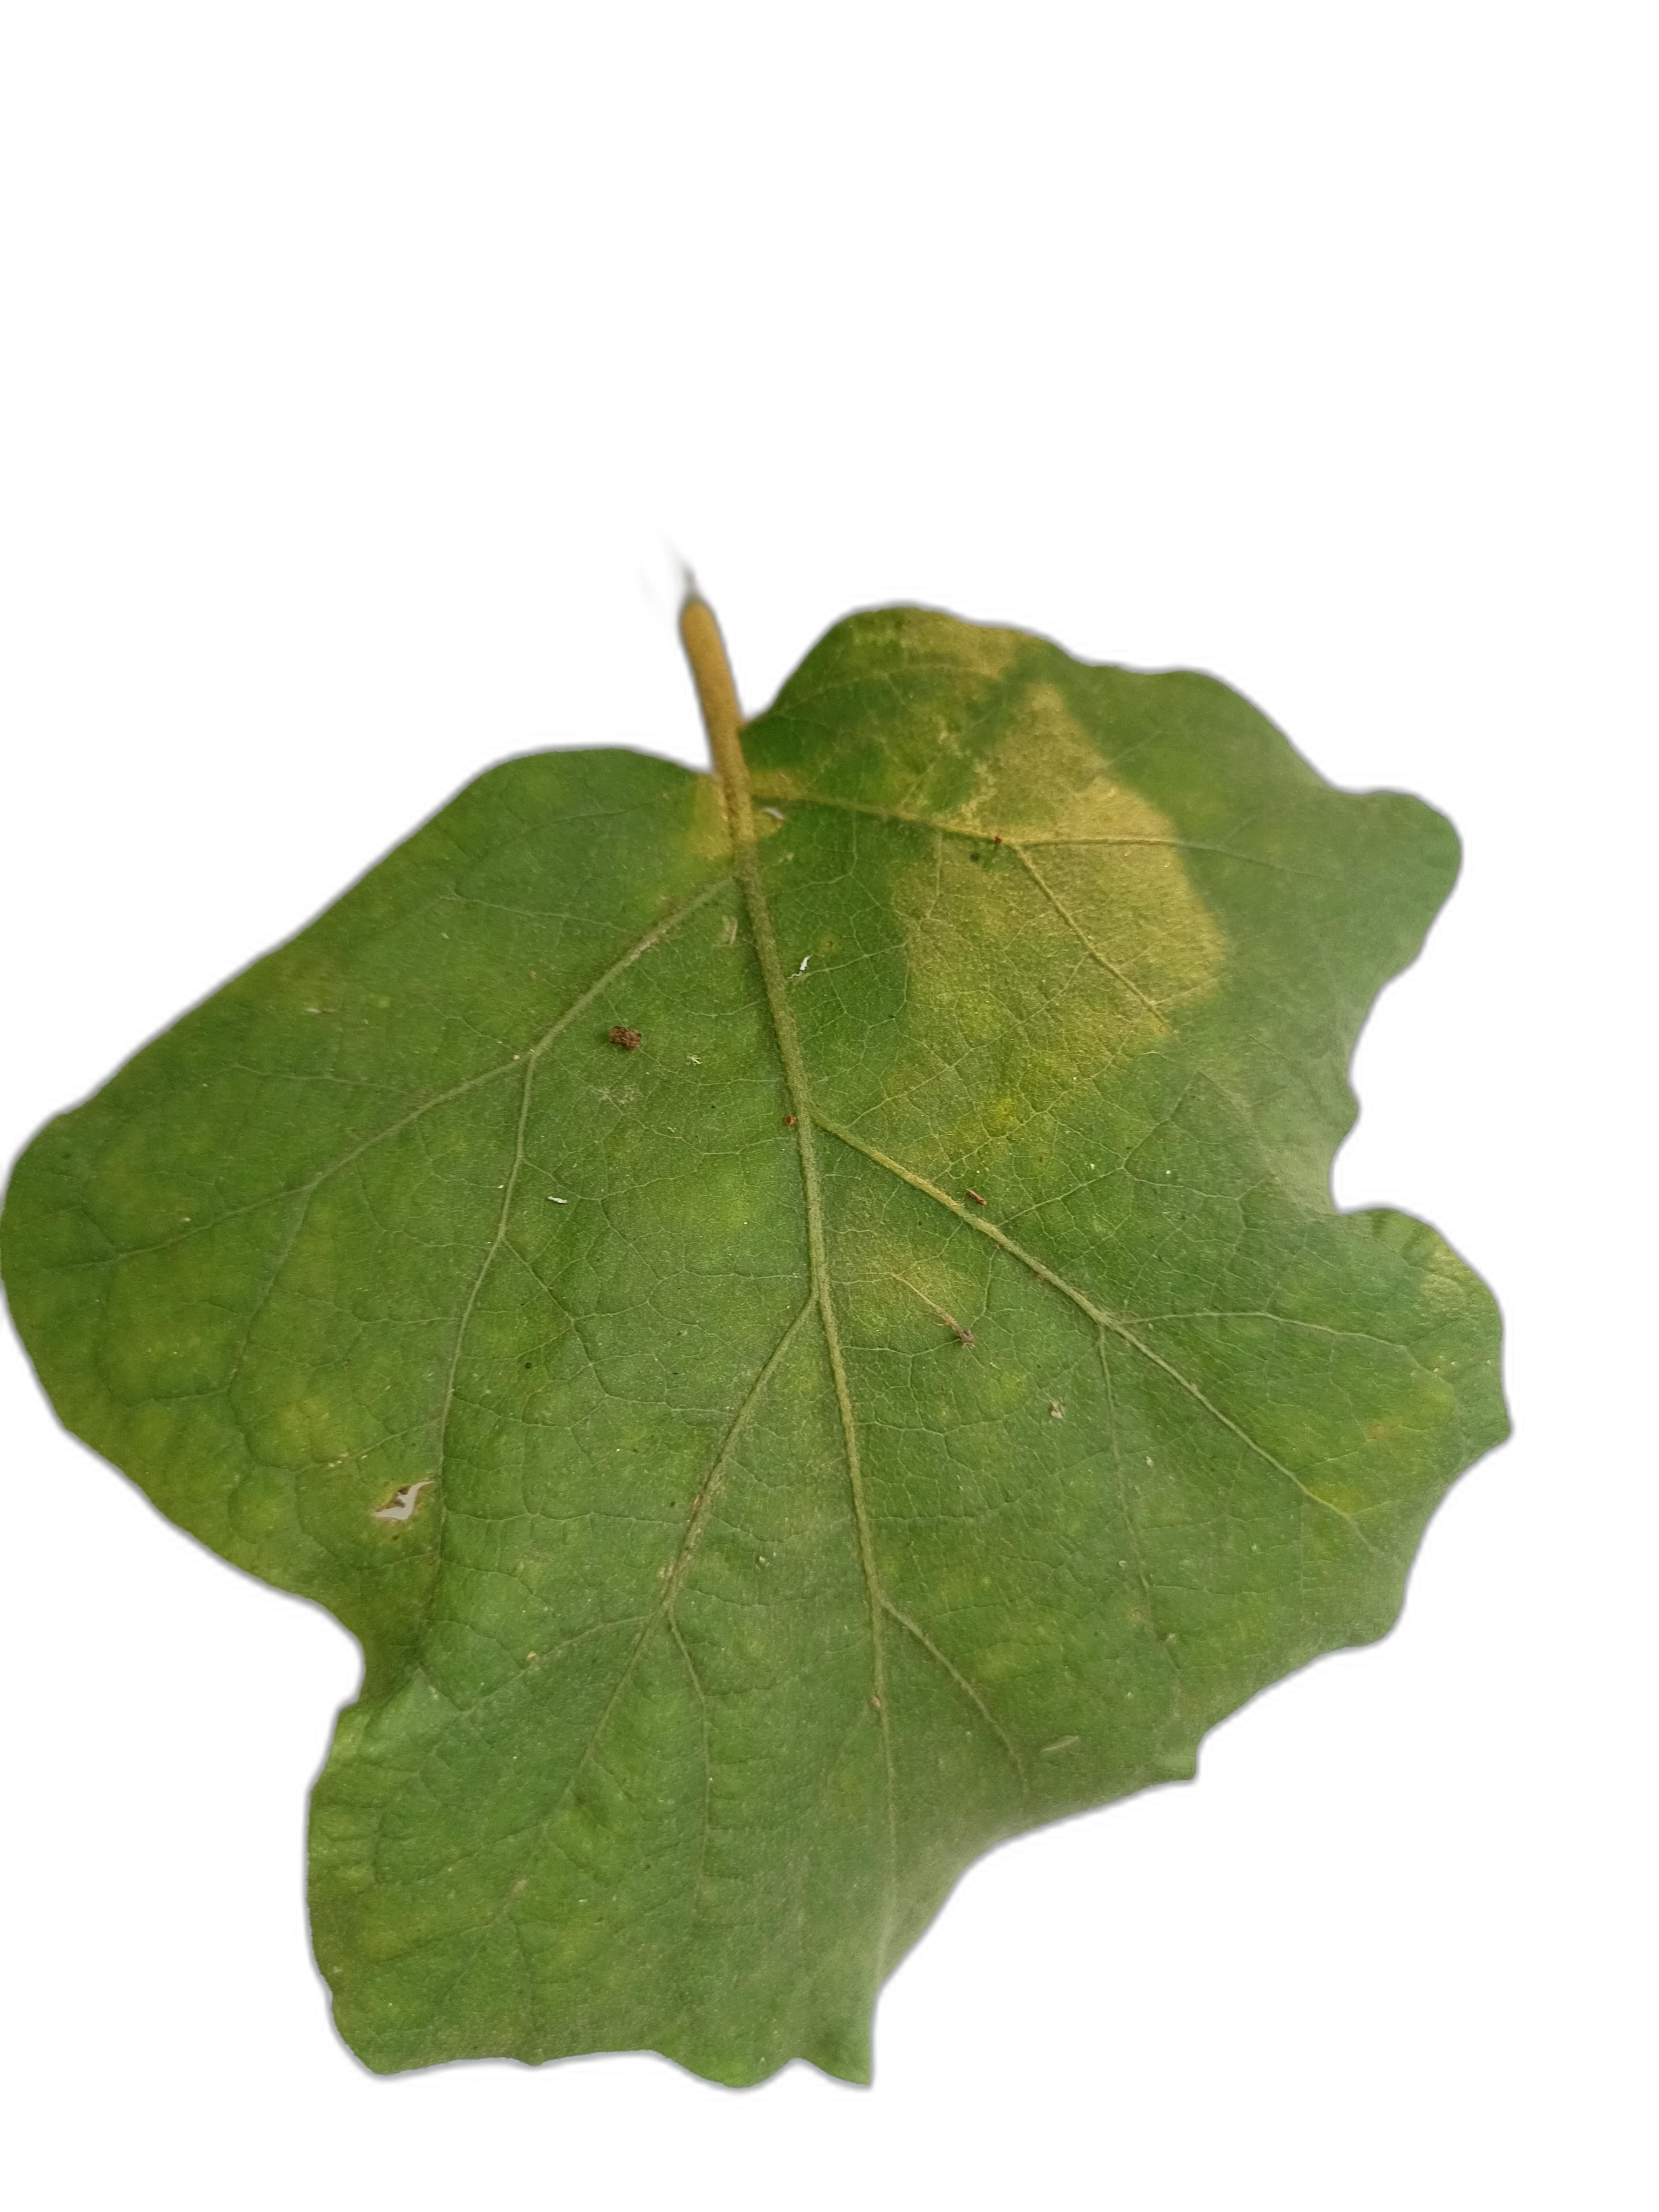
Label: Leaf Spot Disease